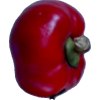
Label: red_pepper